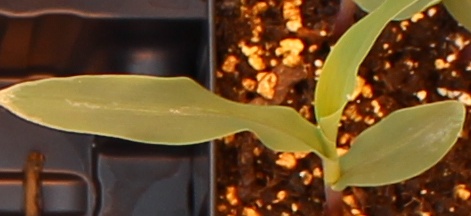
Label: Corn